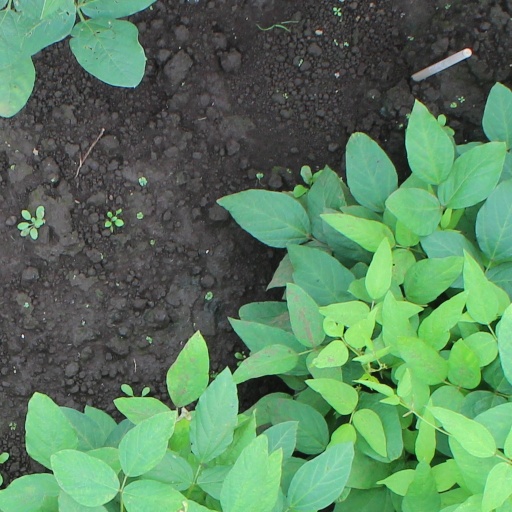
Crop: soybean